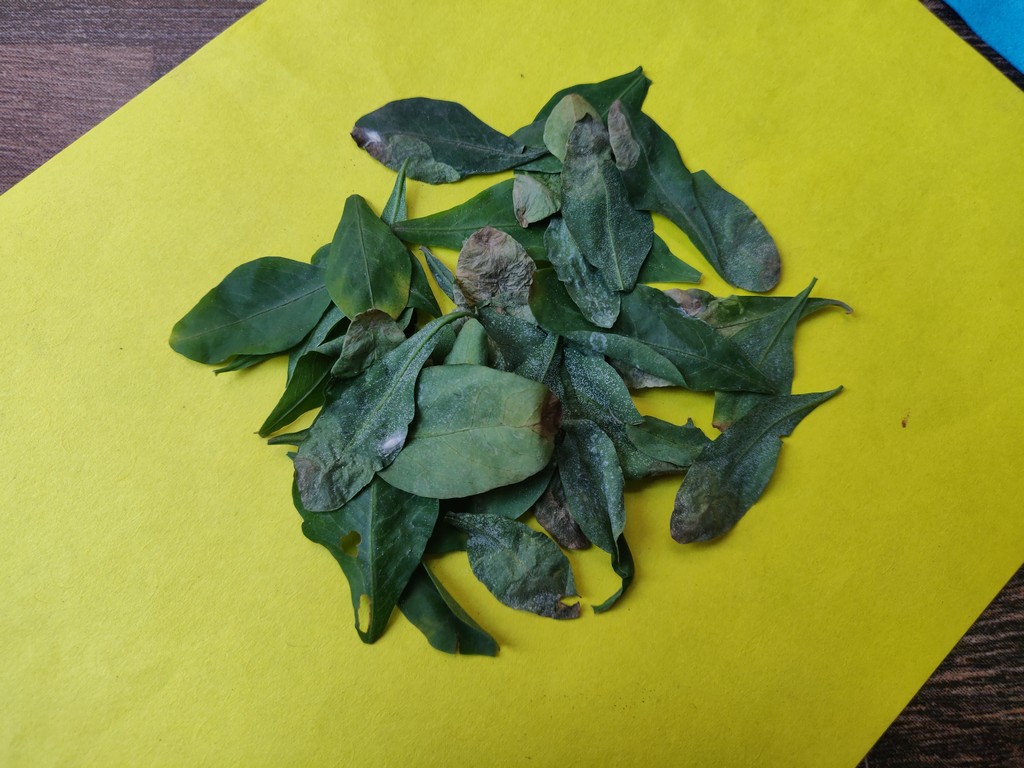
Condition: Unhealthy
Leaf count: multiple
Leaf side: unknown